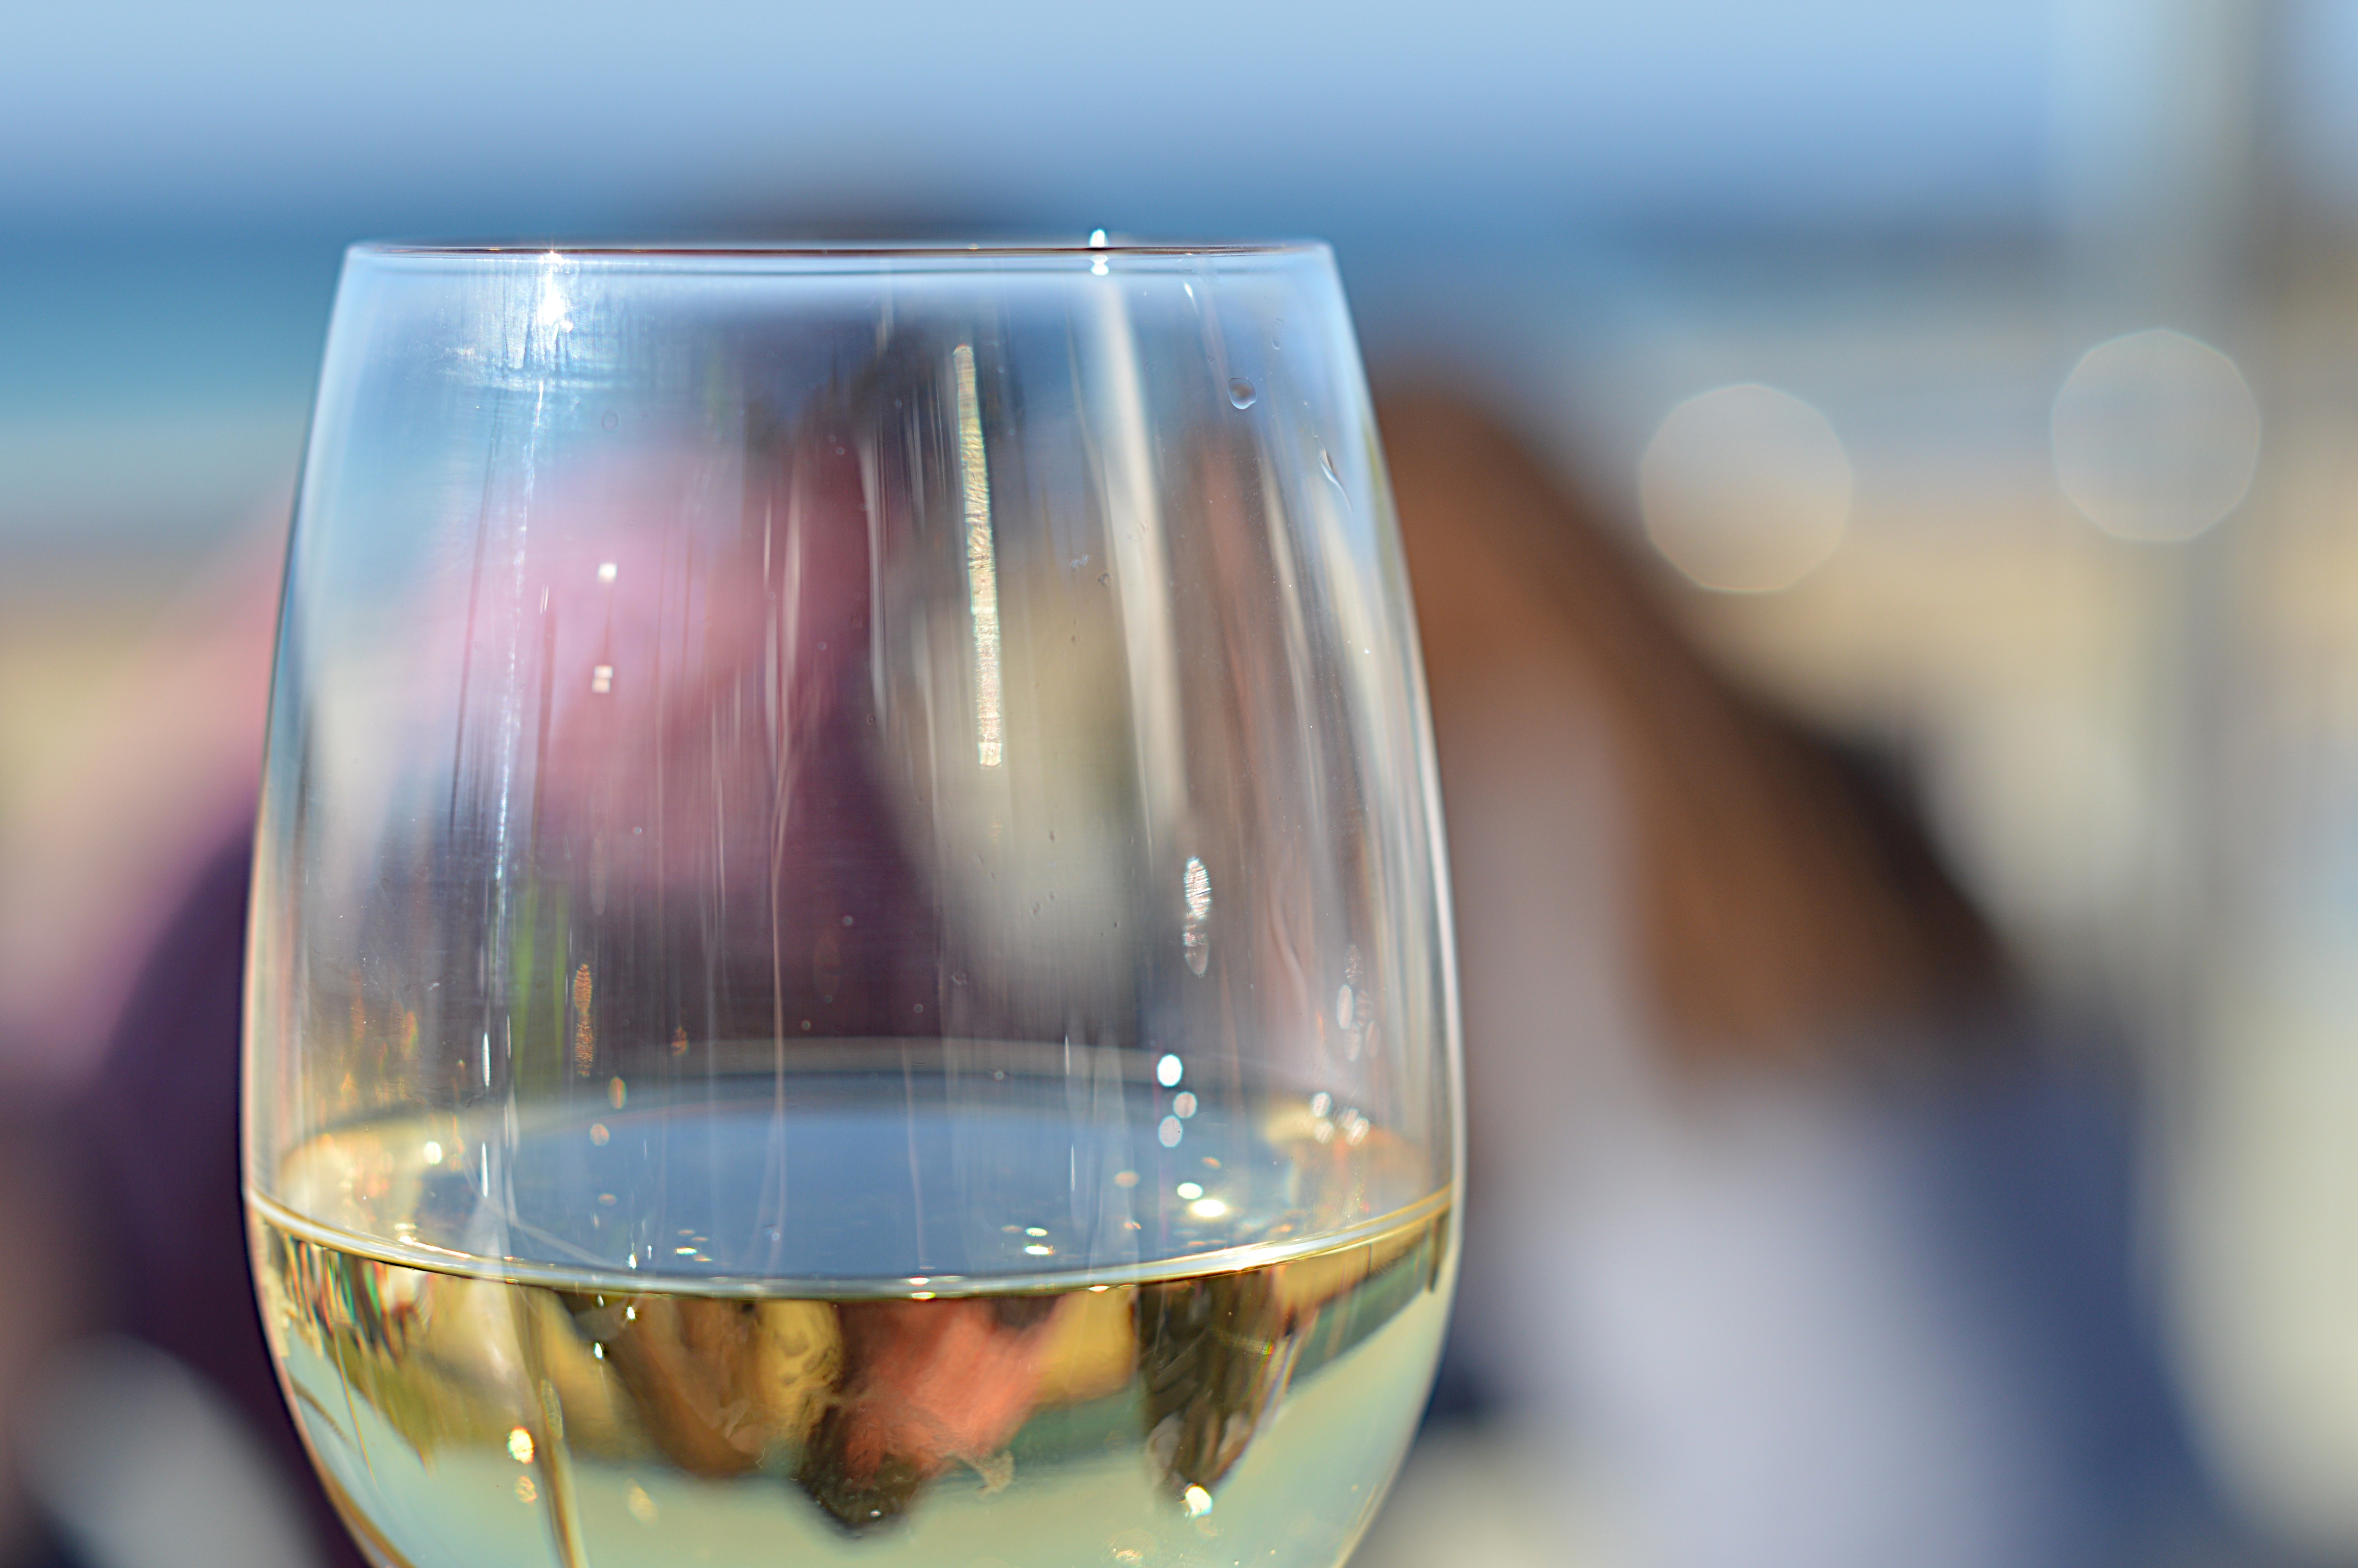
beach, sand, liquid, sun, grape, wine, white, glass, restaurant, bar, celebration, beverage, drink, red wine, material, alcohol, wineglass, close up, wine glass, alcoholic, cheers, luxury, single, dining, drinking, dinner, party, elegant, champagne, cornwall, taste, stemware, alcoholic beverage, st ives, distilled beverage, drinkware, carbis bay